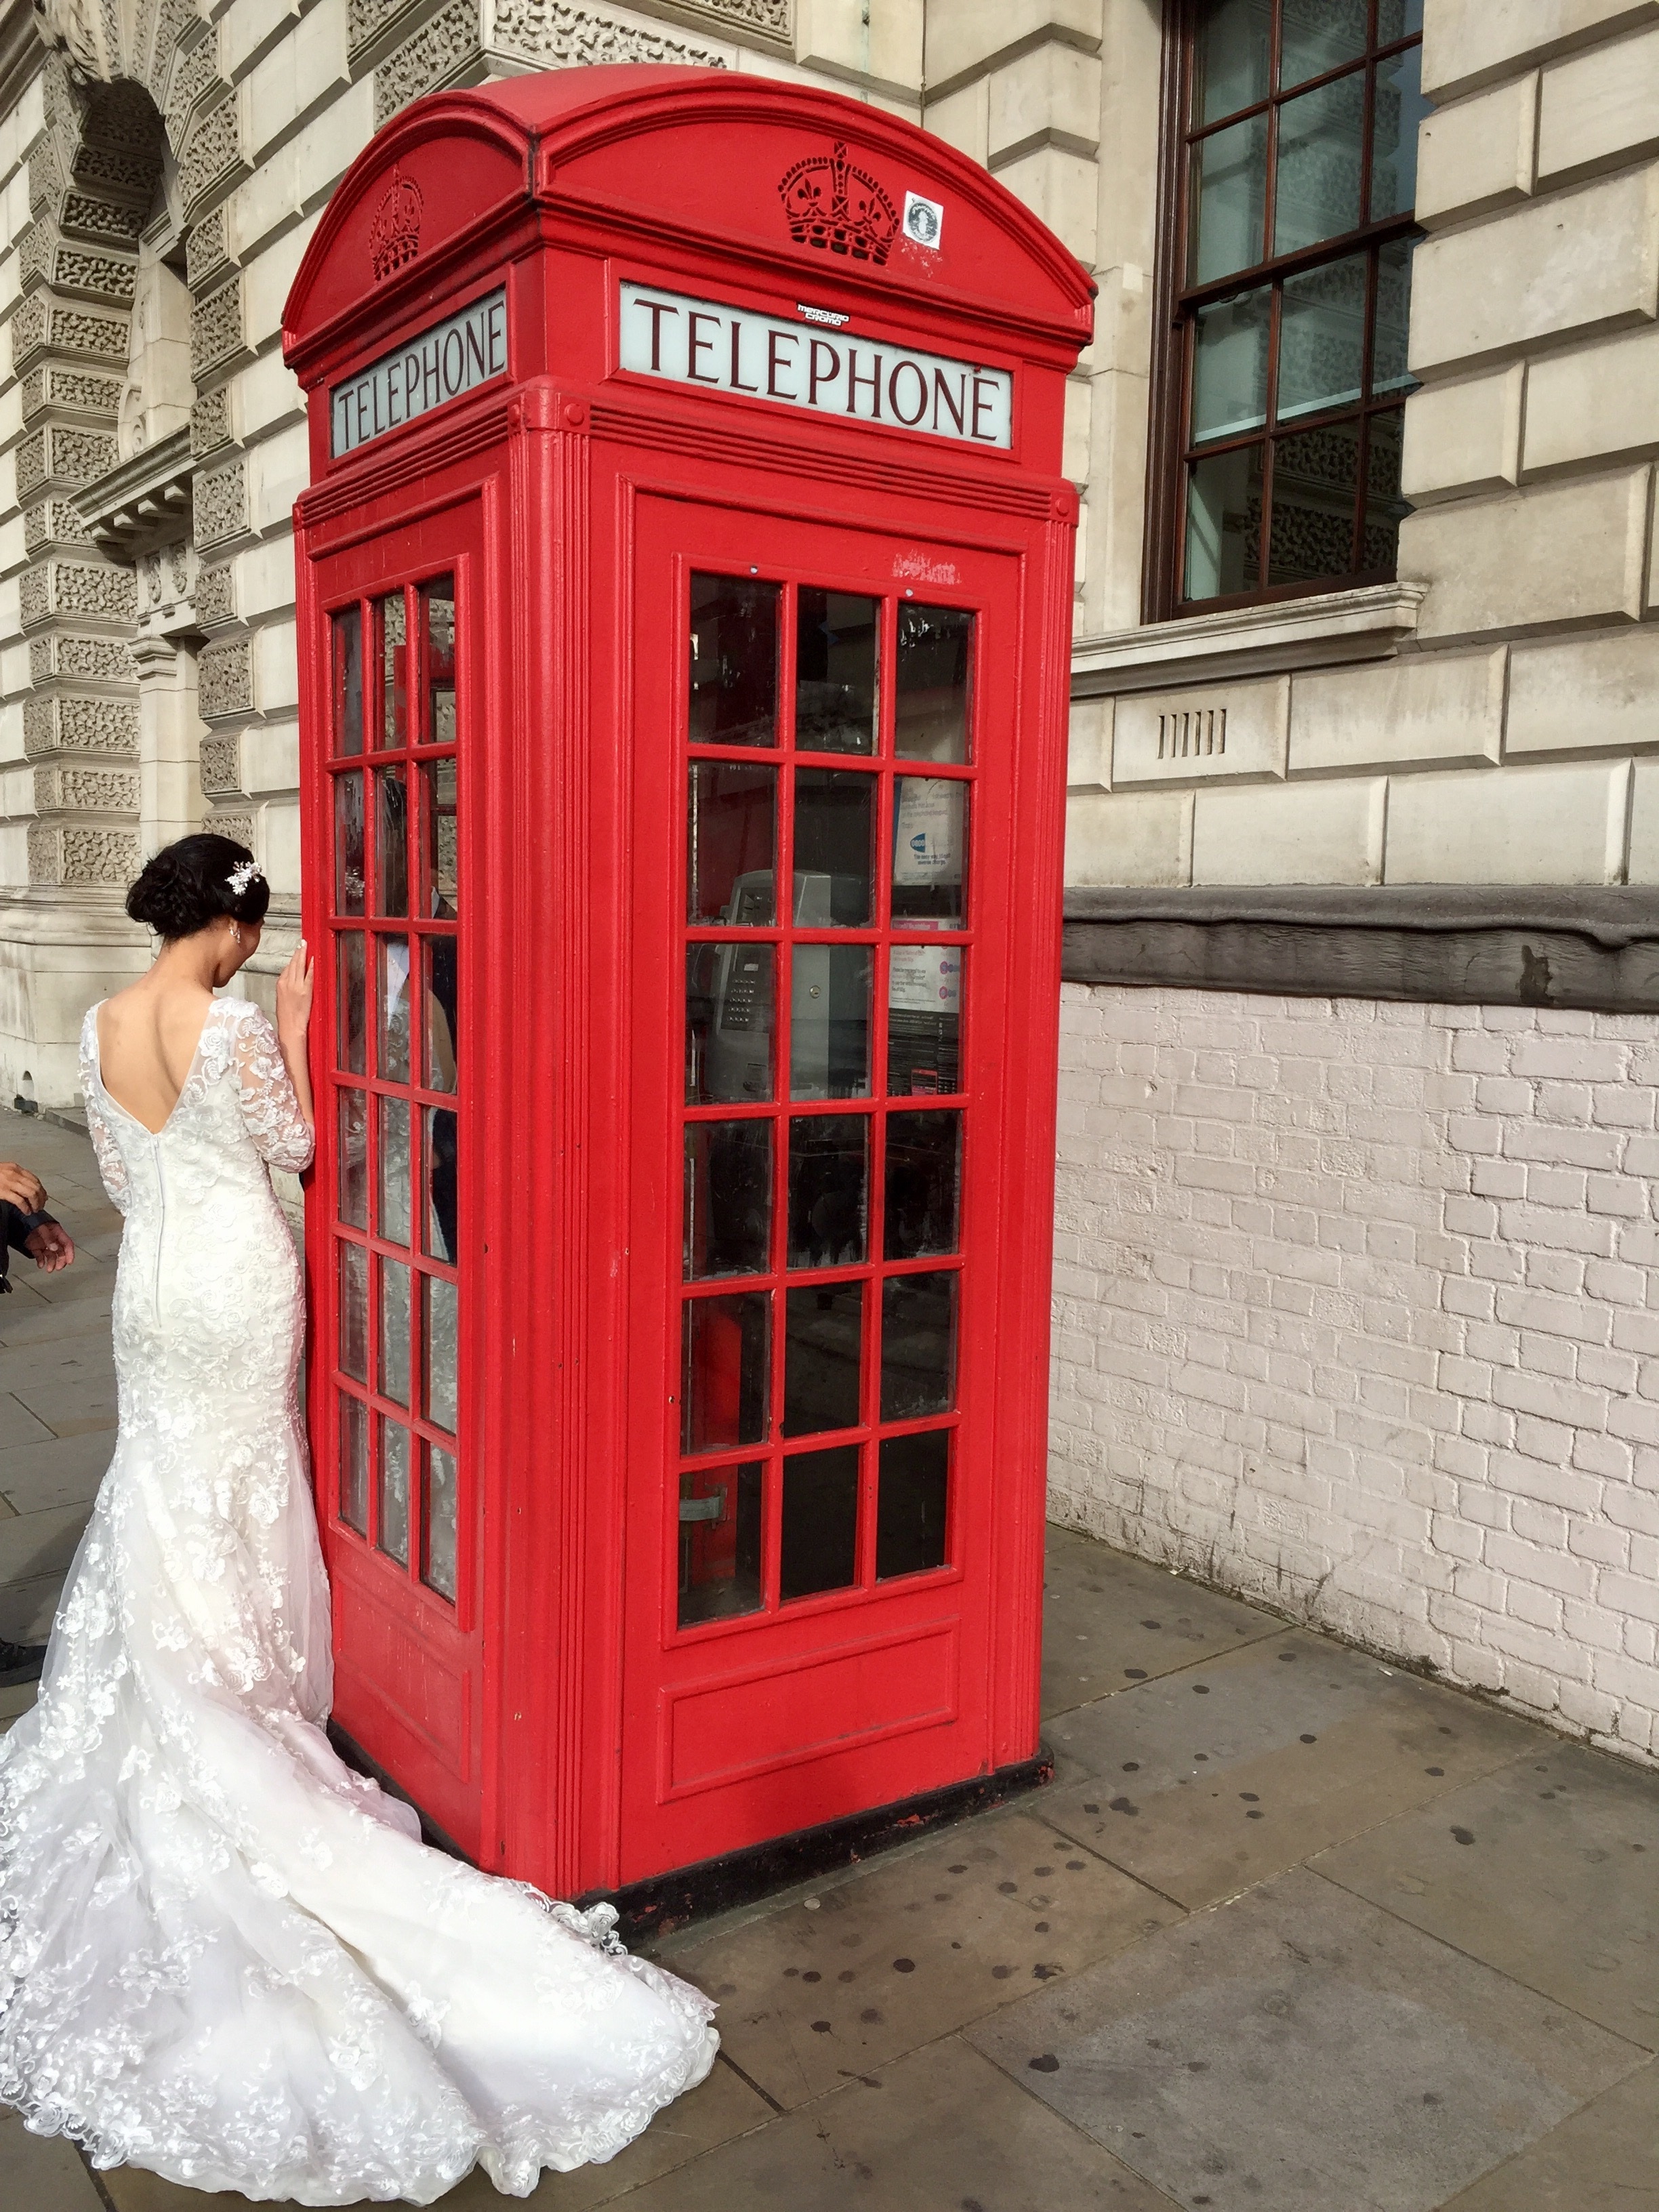
red, telephone booth, outdoor structure